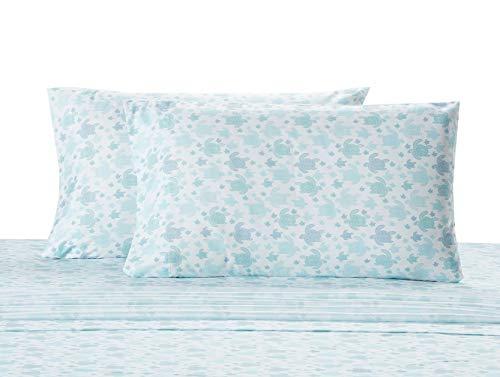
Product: Seaside Resort Beach-Themed Sheet Set, Queen, Turtles
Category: Home & Kitchen | Bedding | Kids' Bedding | Sheets & Pillowcases | Sheet & Pillowcase Sets
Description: Queen Set: Flat Sheet 90"x102", Fitted Sheet: 60"x80"+15", 2 Standard Pillowcases 20"x30".
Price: $26.71
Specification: PackageDimensions:11.4x9.5x3.2inches|ItemWeight:2.24pounds|ShippingWeight:2.24pounds(Viewshippingratesandpolicies)|Manufacturer:UniversalHomeFashions|ASIN:B07NPKZJPT|Itemmodelnumber:021166134613